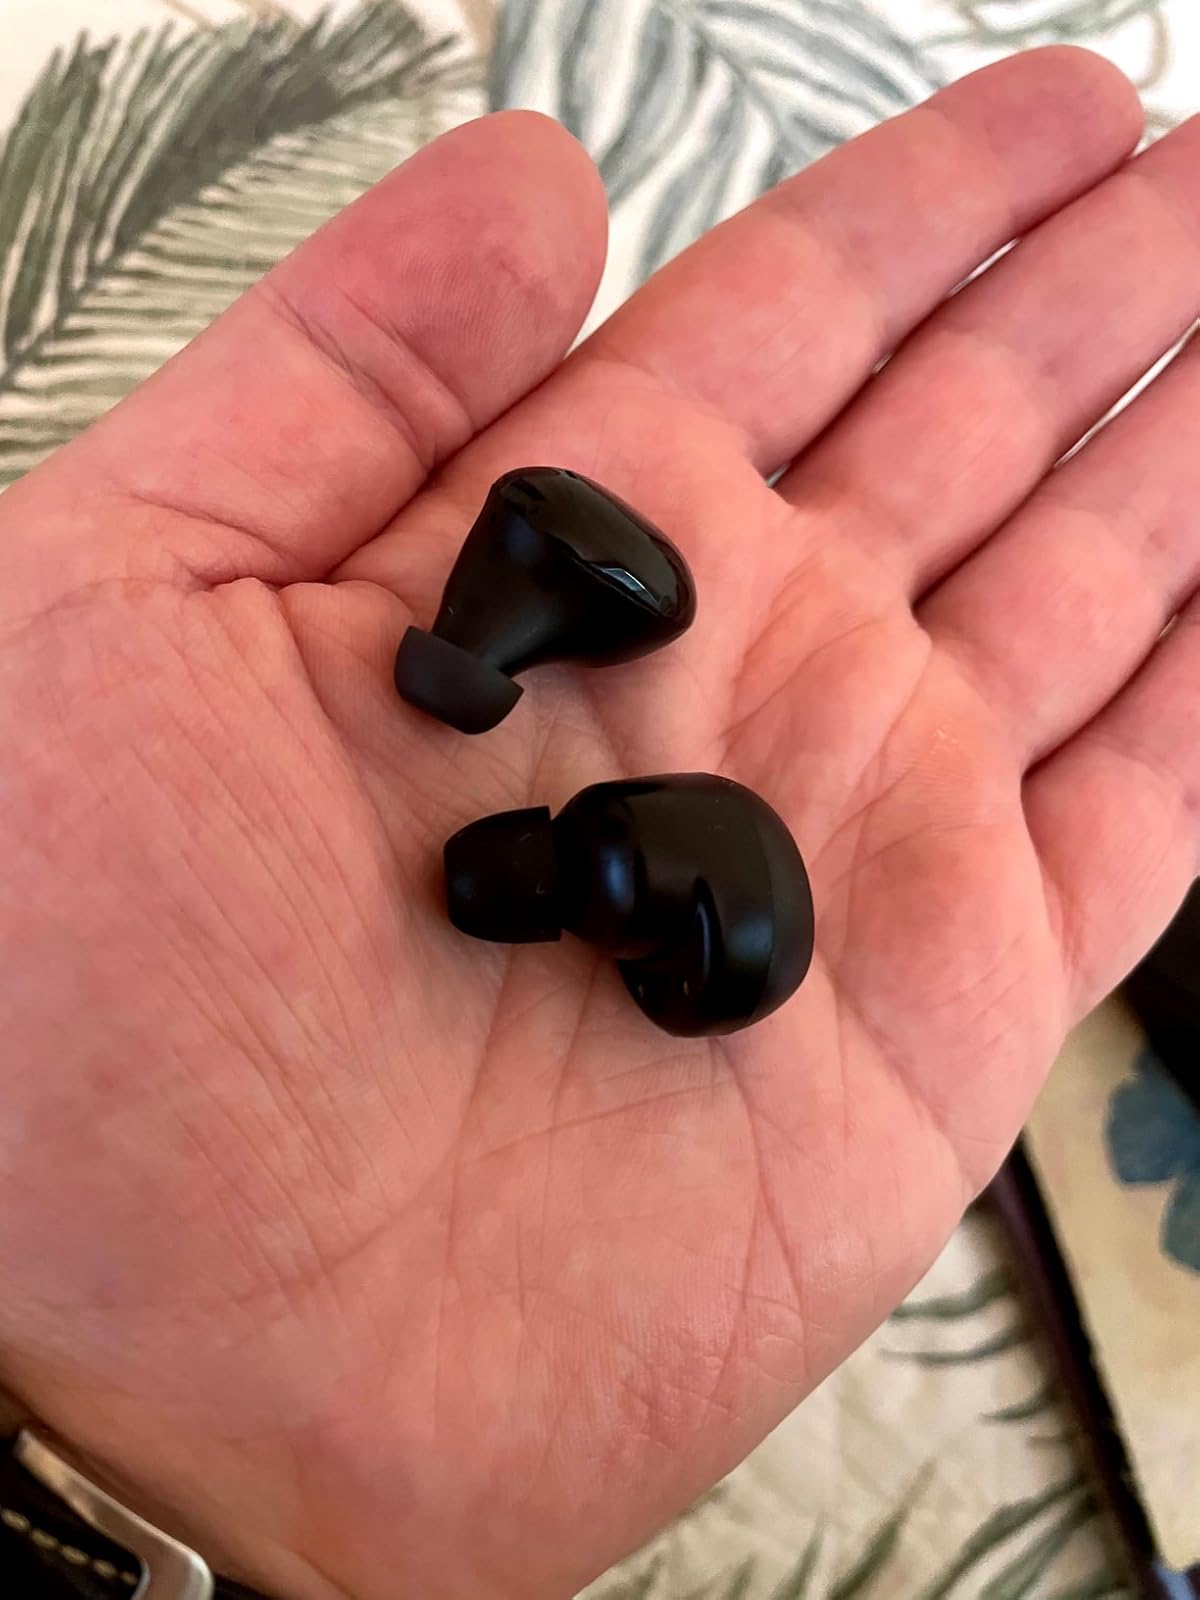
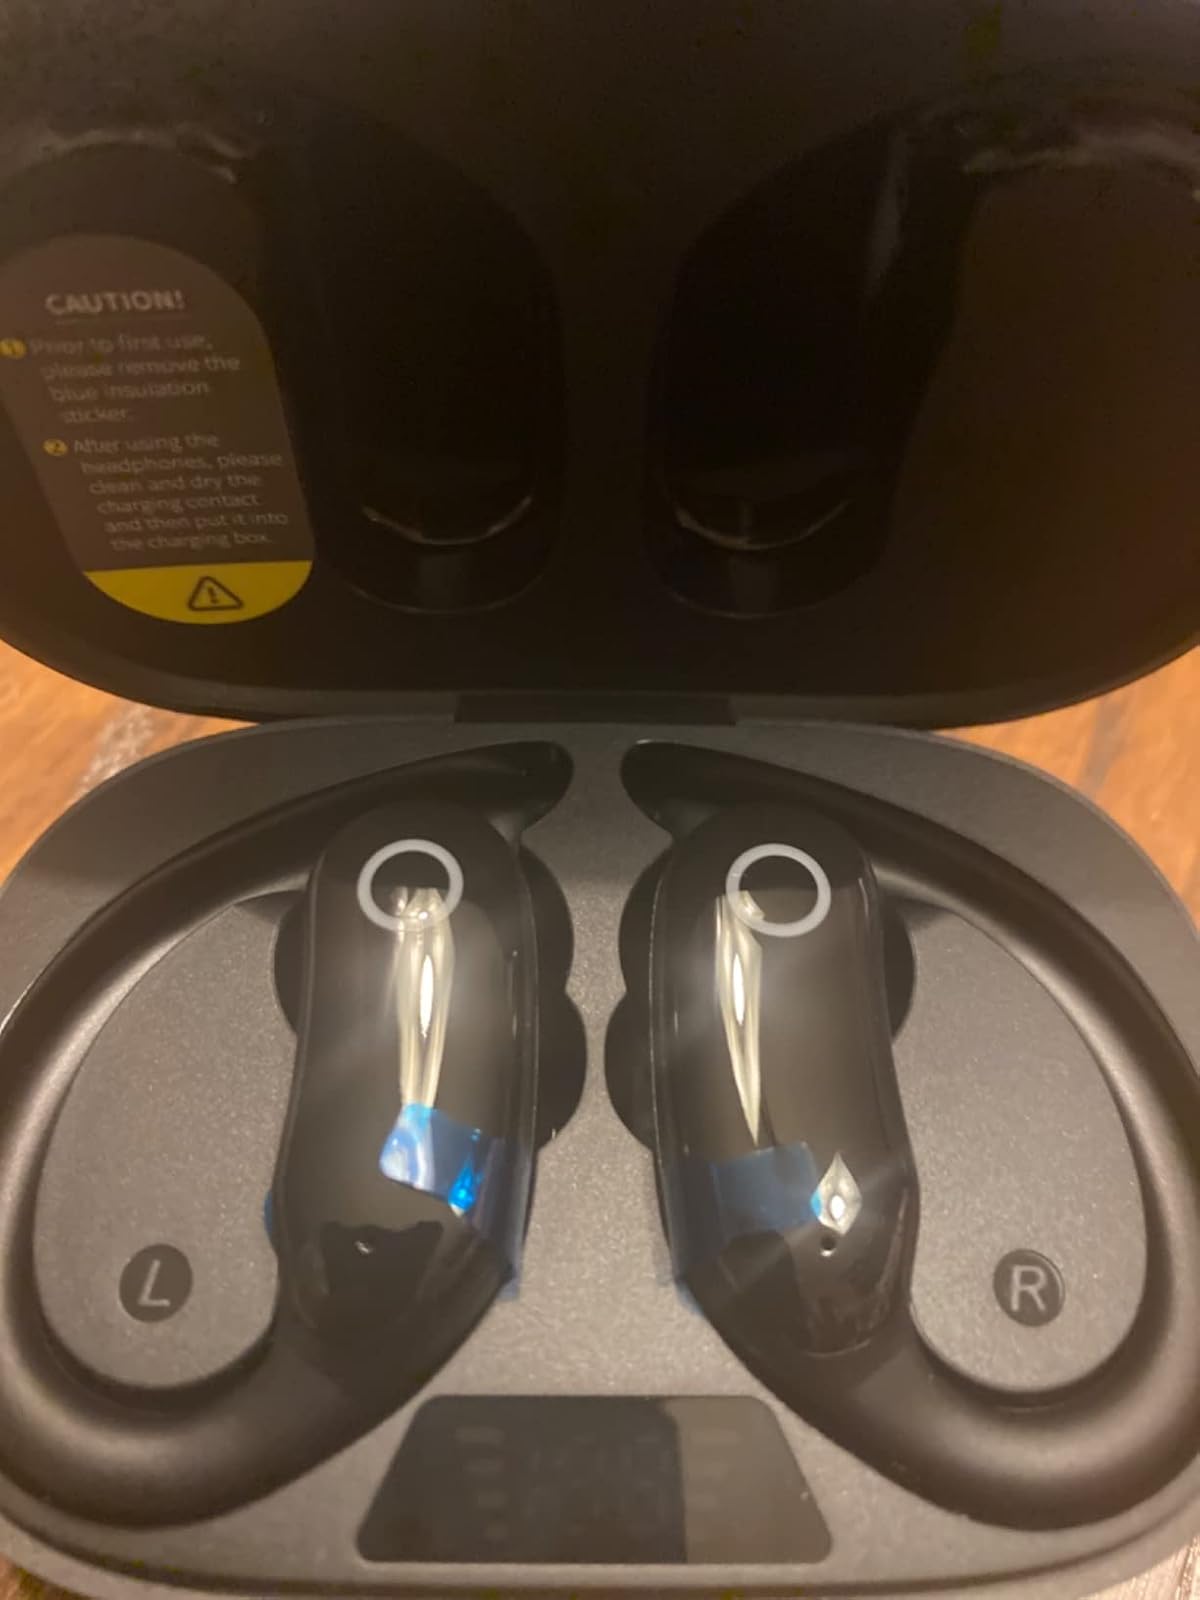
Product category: earbuds
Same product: no